Government of Singapore

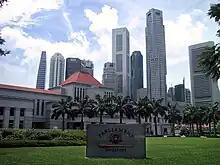
Parliament House, Singapore with skyscrapers of the Central Business District in the background, 2002

The term "Government of Singapore" can have a number of different meanings. At its widest, it can refer collectively to the three traditional branches of government – the Executive branch, Legislative branch (the President and Parliament of Singapore) and Judicial branch (the Supreme Court and Subordinate Courts of Singapore). The term is also used colloquially to mean the Executive and Legislature together, as these are the branches of government responsible for day-to-day governance of the nation and lawmaking. At its narrowest, the term is used to refer to the Members of Parliament (MPs) belonging to a particular political party (or coalition of parties) holding a majority of seats in Parliament sufficient to enable the party (or coalition) to form the Cabinet of Singapore – this is the sense intended when it is said that a political party "forms the Government".